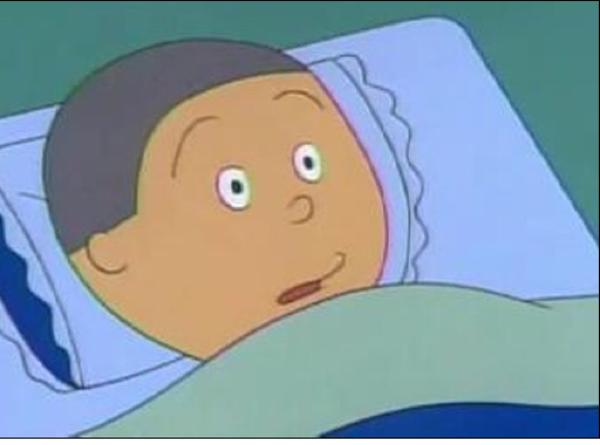
回答: よく考えたらコウノトリは東アジアに分布する絶滅危惧種だから僕を連れてくる余裕なんてないハズですぅ!と隣の部屋から聞こえた